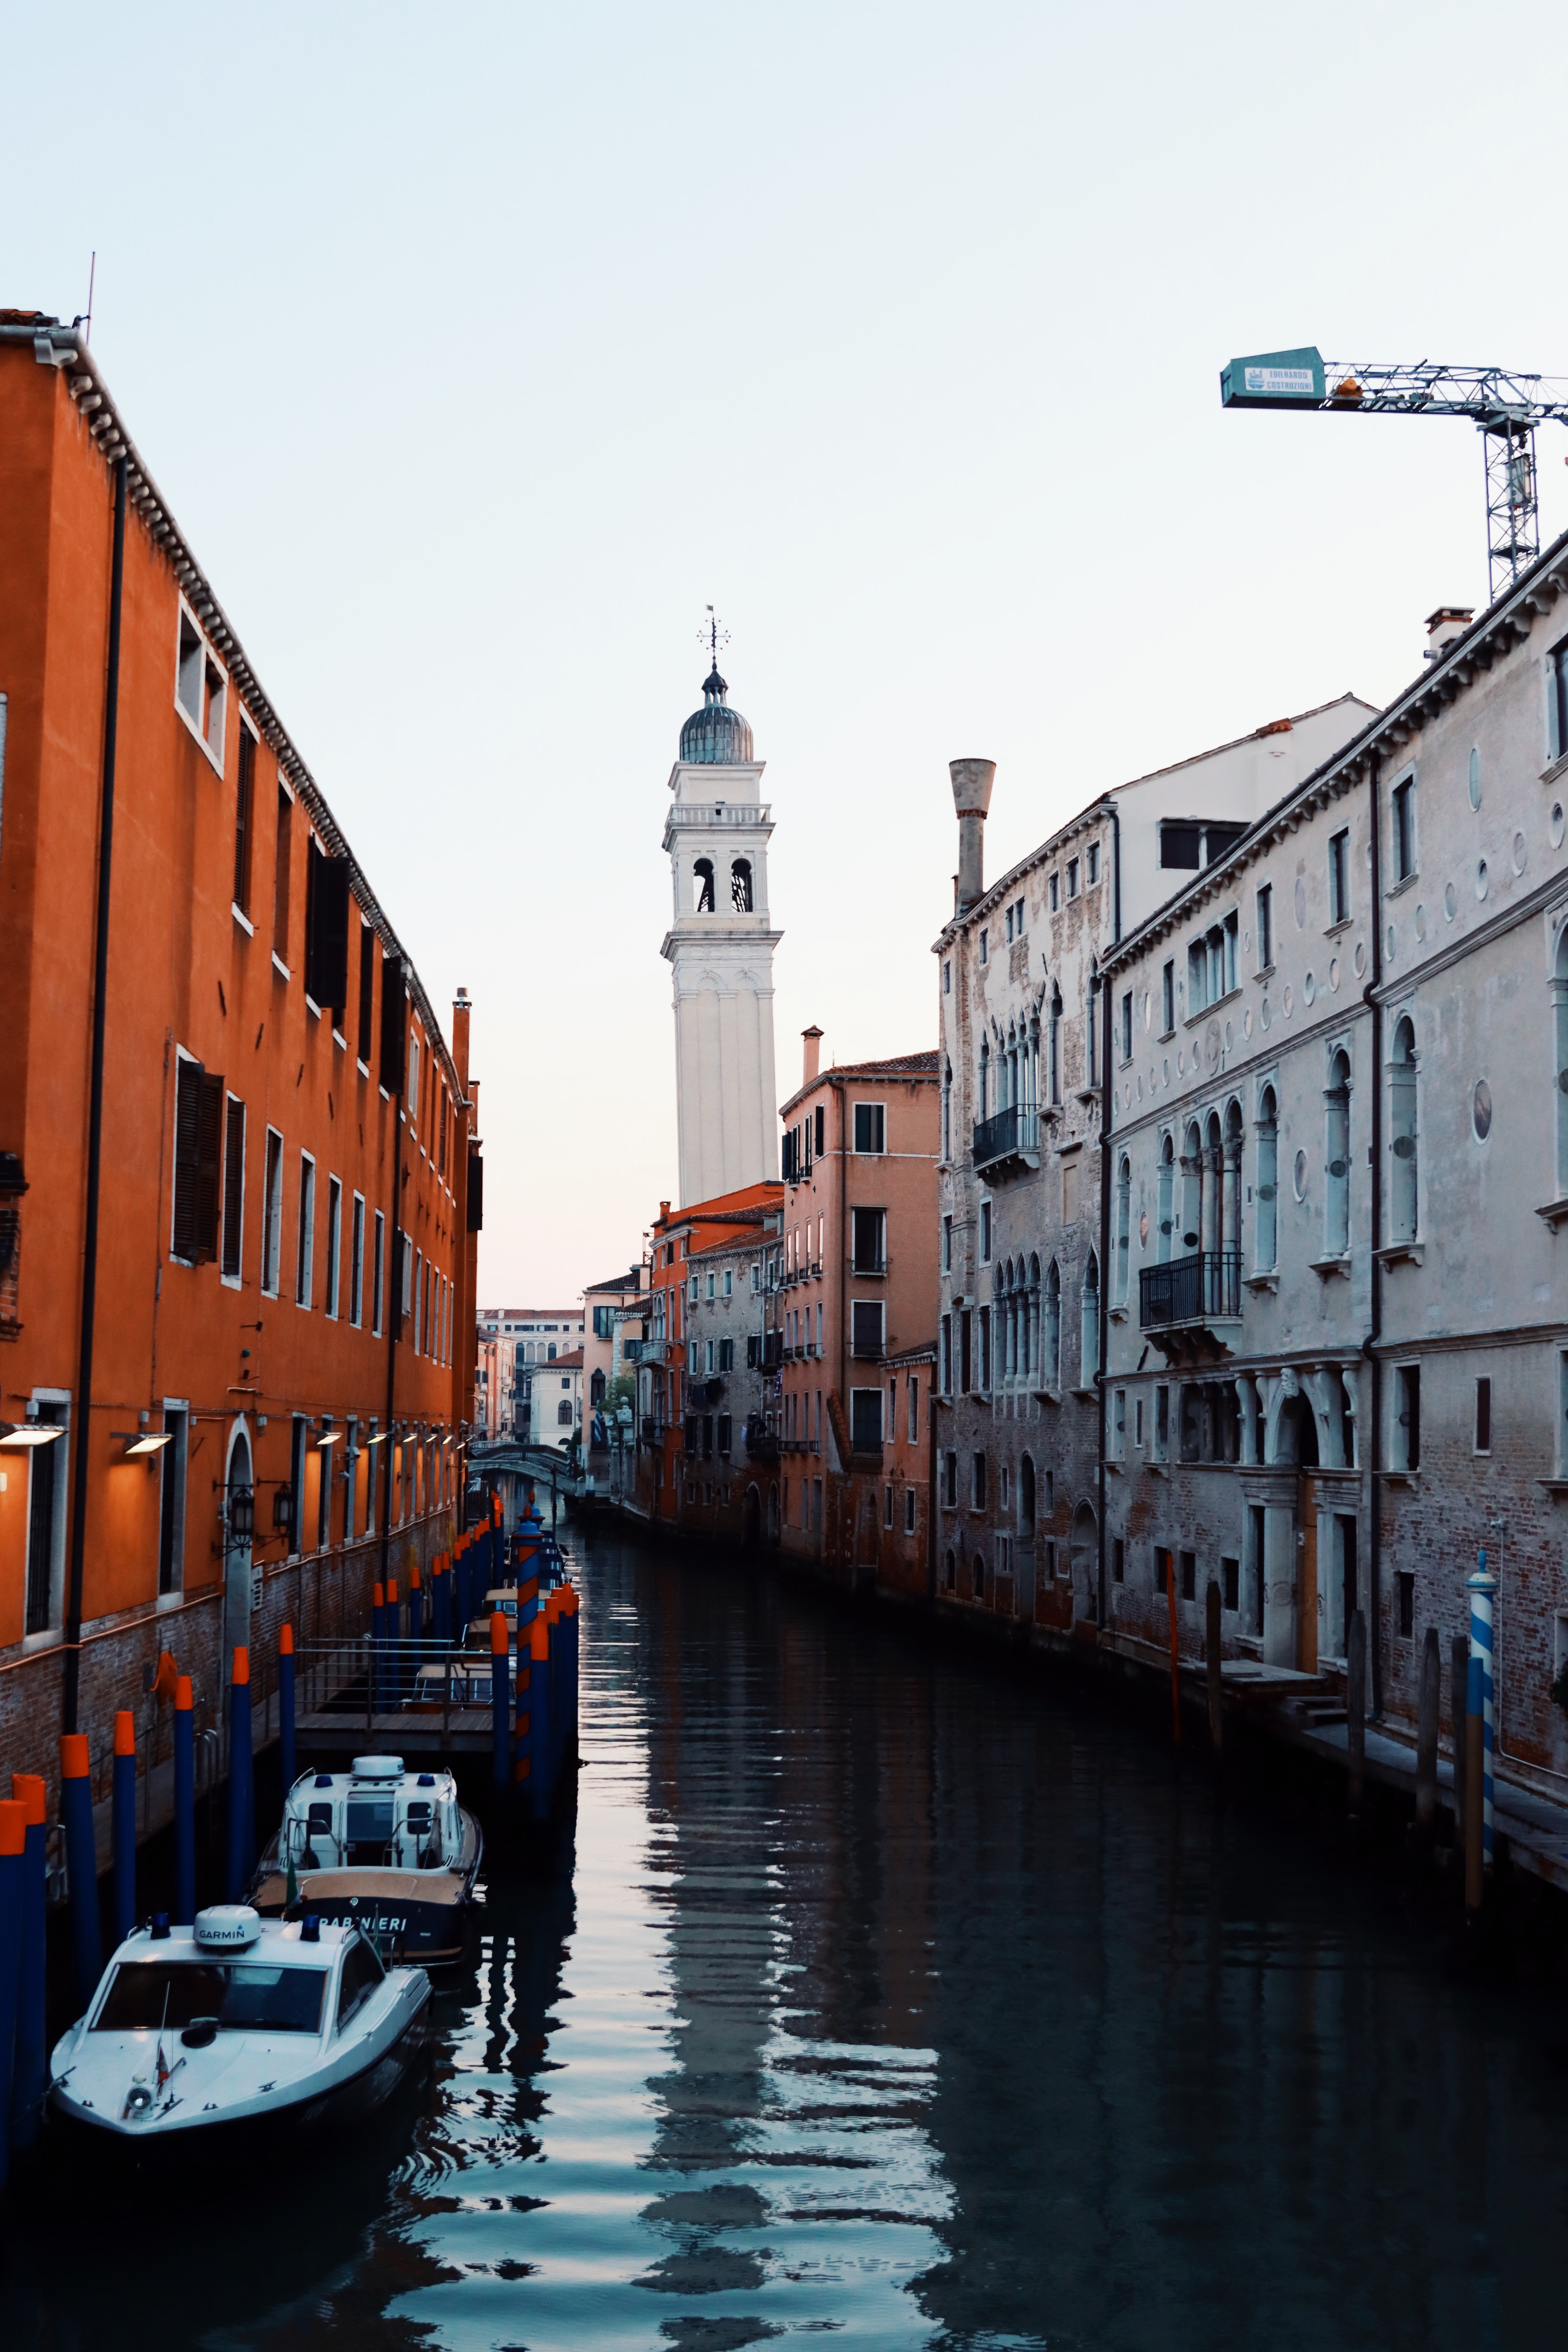
city, water, sky, boat, building, watercraft, window, body of water, watercourse, lake, waterway, street light, boats and boating equipment and supplies, reflection, metropolis, canal, vehicle, tower, channel, travel, bridge, street, evening, mixed use, water transportation, facade, harbor, tourism, vacation, road, cityscape, dock, art, river, downtown, transport, boating